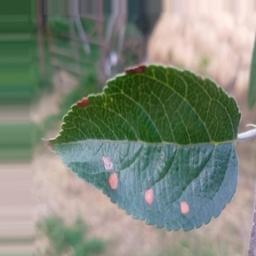
Label: Alternaria